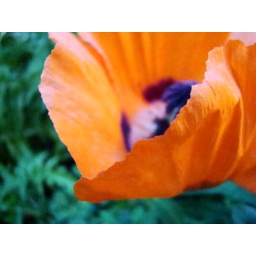
Hiding a deep blue under an Orange dress